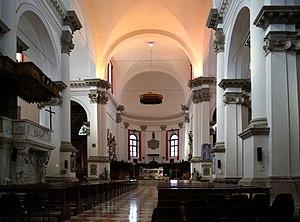
Alessandro Tremignon est un architecte padovan de la fin du XVIIᵉ et du début du XVIIIᵉ siècle.
Félix et Fortunat, morts en 296 ou au IVᵉ siècle, sont deux frères martyrs à Aquilée en Vénétie julienne sous Dioclétien et Maximien. Ils sont fêtés le 14 mai en Occident et le 11 juin en Orient. Leur culte fut ravivé à Vicence par l'évêque Cacciafronte à la fin du XIIᵉ siècle.